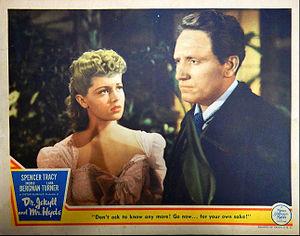
Lana Turner, de son vrai nom Julia Jean Mildred Frances Turner, est une actrice américaine de cinéma, née le 8 février 1921 à Wallace dans l'Idaho et morte le 29 juin 1995 dans le quartier de Century City à Los Angeles en Californie.